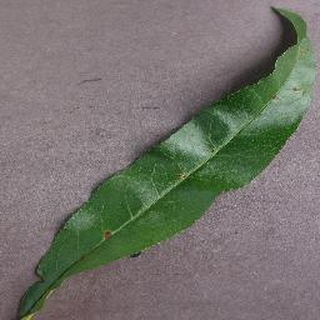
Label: peach_bacterial_spot